Adolph Green

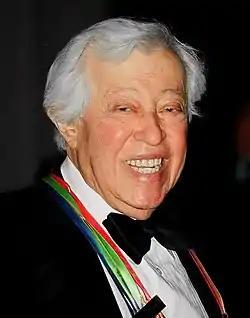
Green wearing the Kennedy Center Honors

Adolph Green (December 2, 1914 – October 23, 2002) was an American lyricist and playwright who, with long-time collaborator Betty Comden, penned the screenplays and songs for musicals on Broadway and in Hollywood. Although they were not a romantic couple, they shared a unique comic genius and sophisticated wit that enabled them to forge a six-decade-long partnership. They received numerous accolades including four Tony Awards and nominations for two Academy Awards and a Grammy Award. Green was inducted into the Songwriters Hall of Fame in 1980 and American Theatre Hall of Fame in 1981. Comden and Green received the Kennedy Center Honor in 1991.